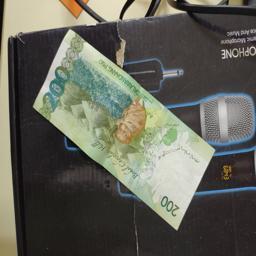
Label: 200_Back